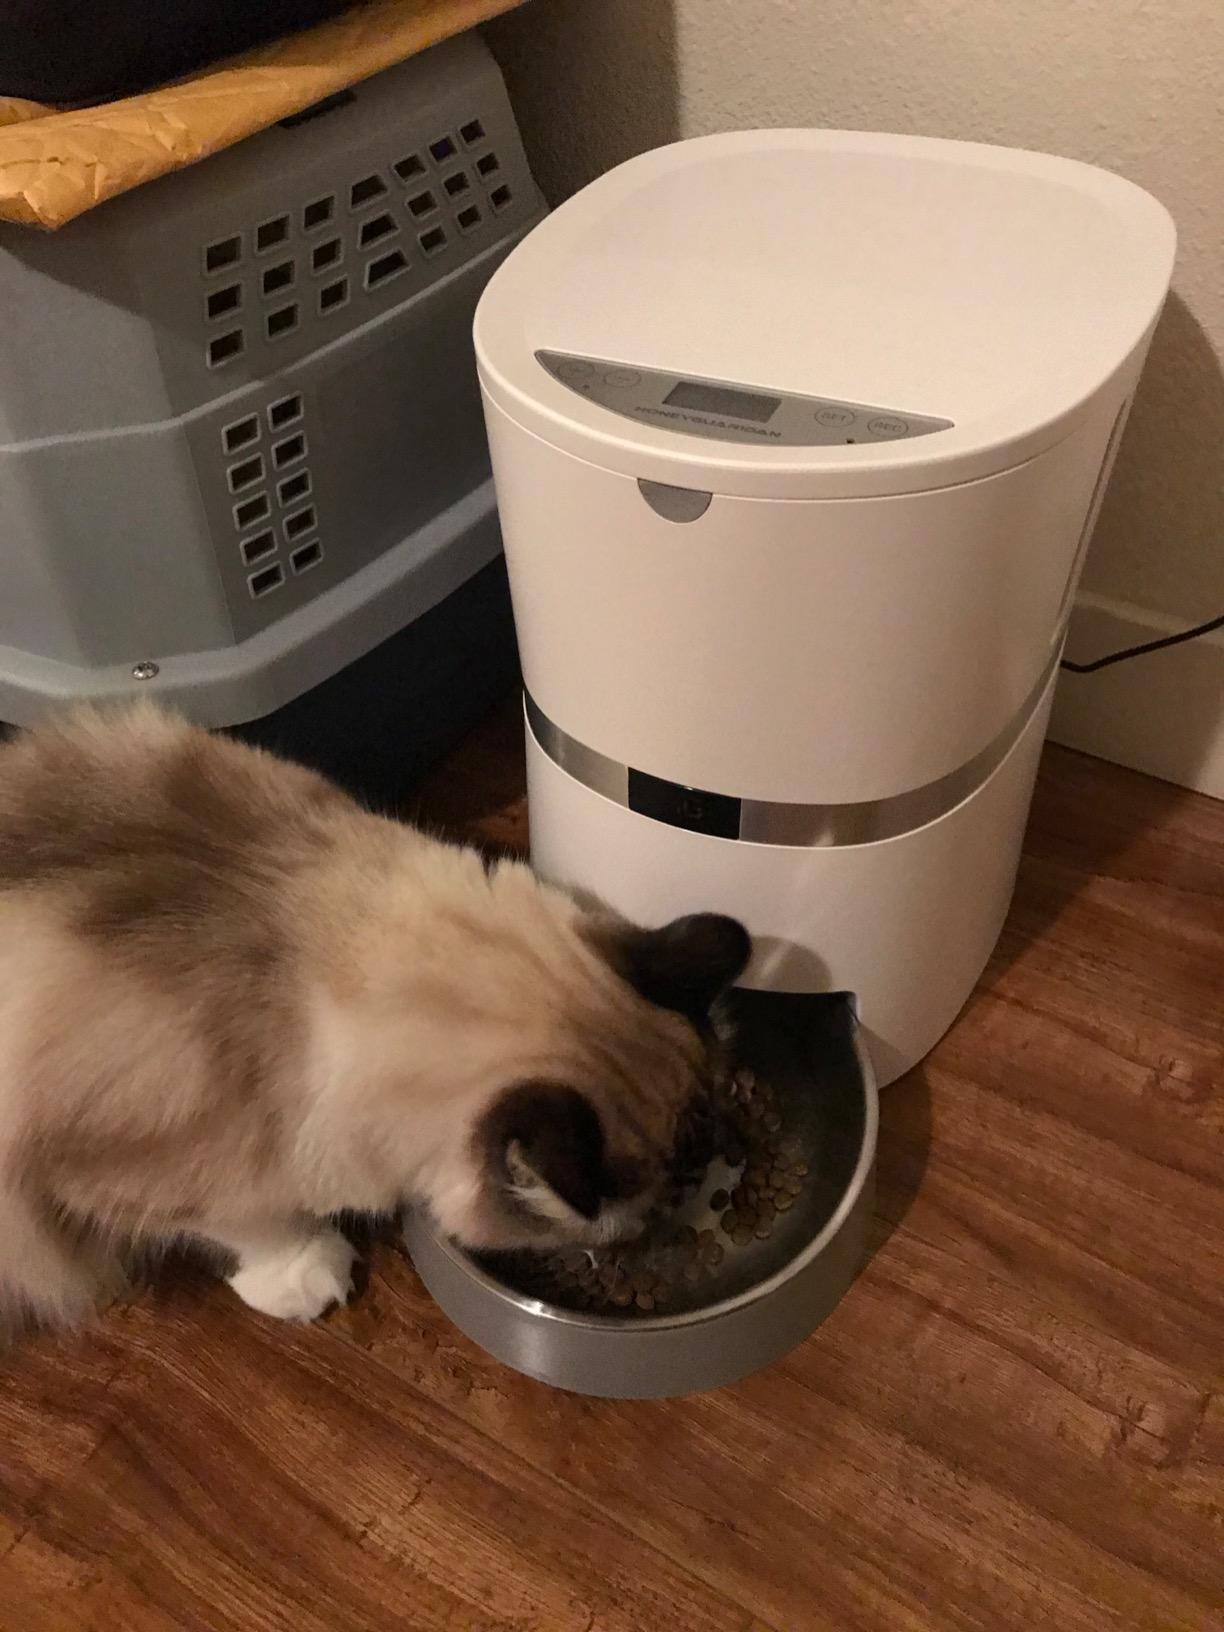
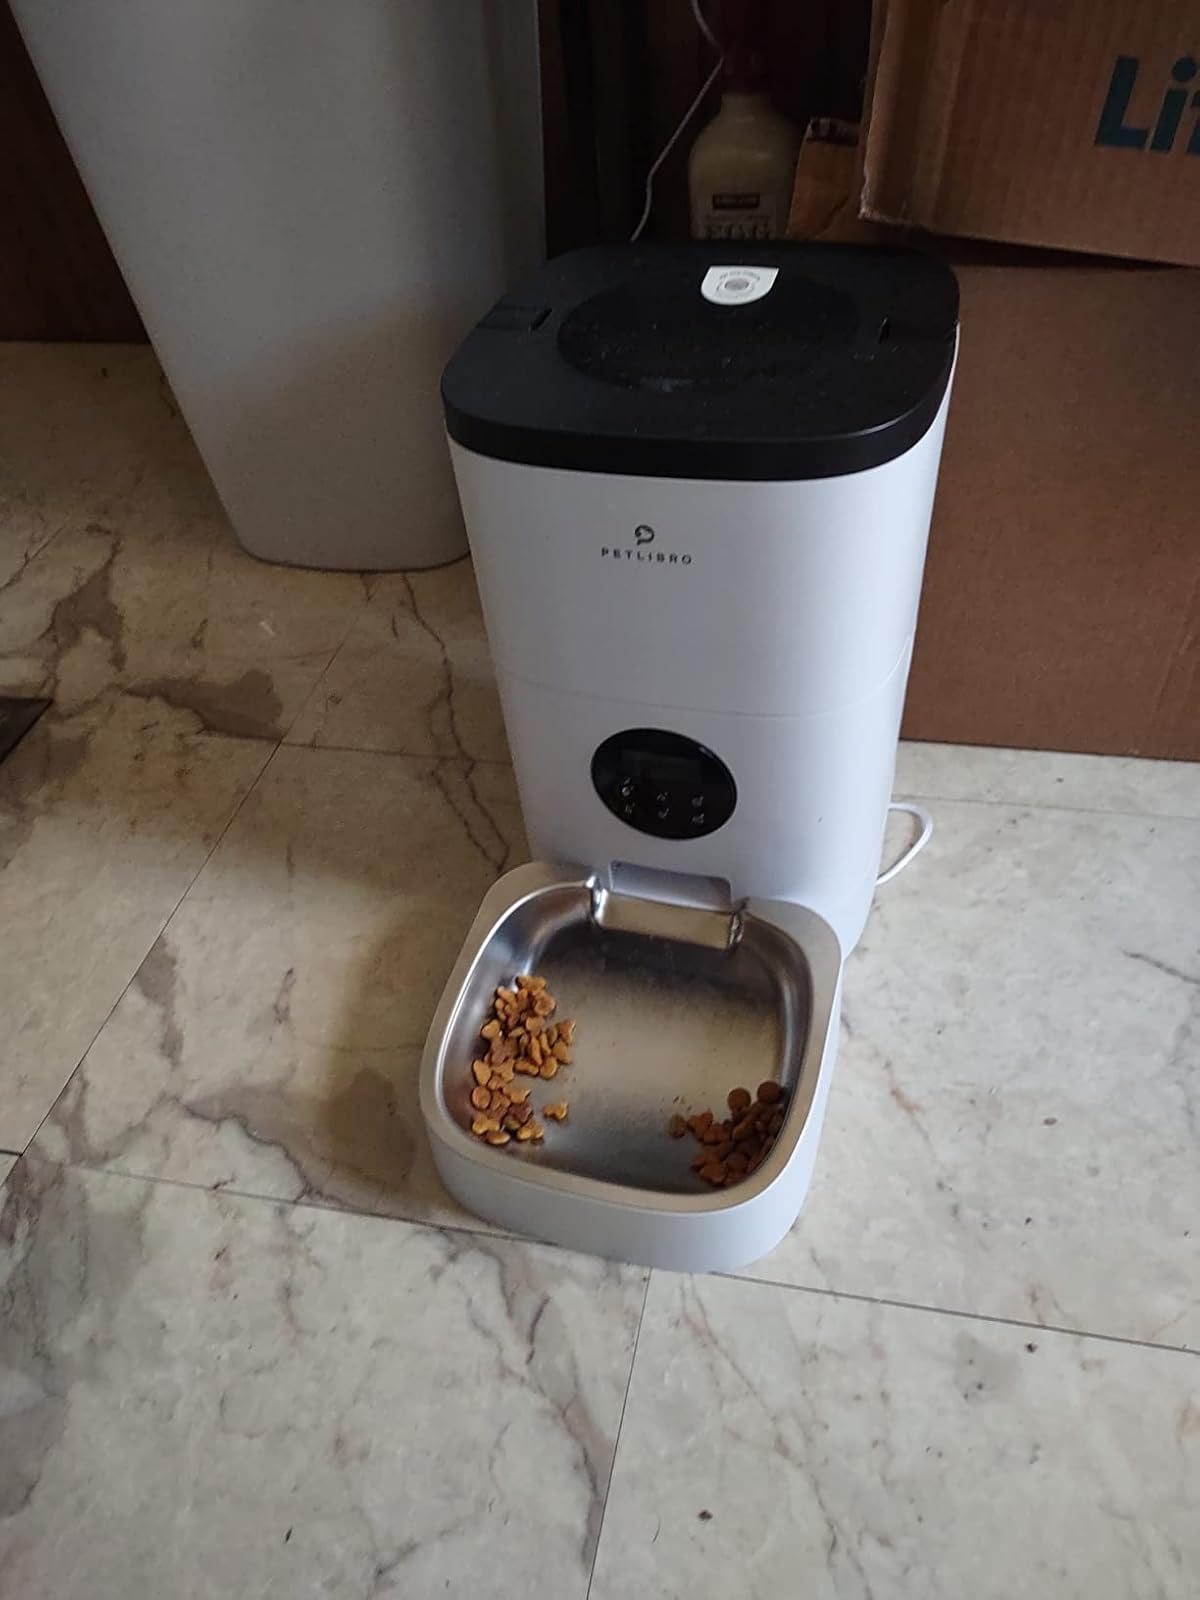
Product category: items_feeder
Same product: no